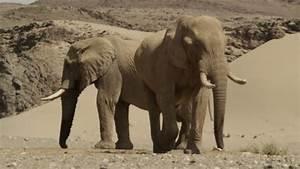
elephant